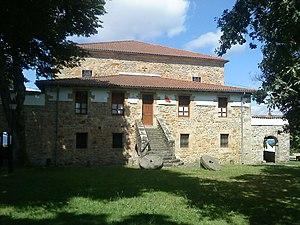
Errigoiti en basque ou Rigoitia en espagnol est une commune de Biscaye dans la communauté autonome du Pays basque en Espagne.